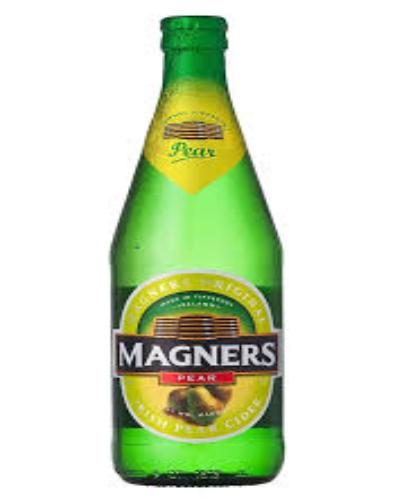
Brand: Magners Irish
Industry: Food